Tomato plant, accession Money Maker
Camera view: tilt-top (135 deg); turntable rotation: 180 degrees
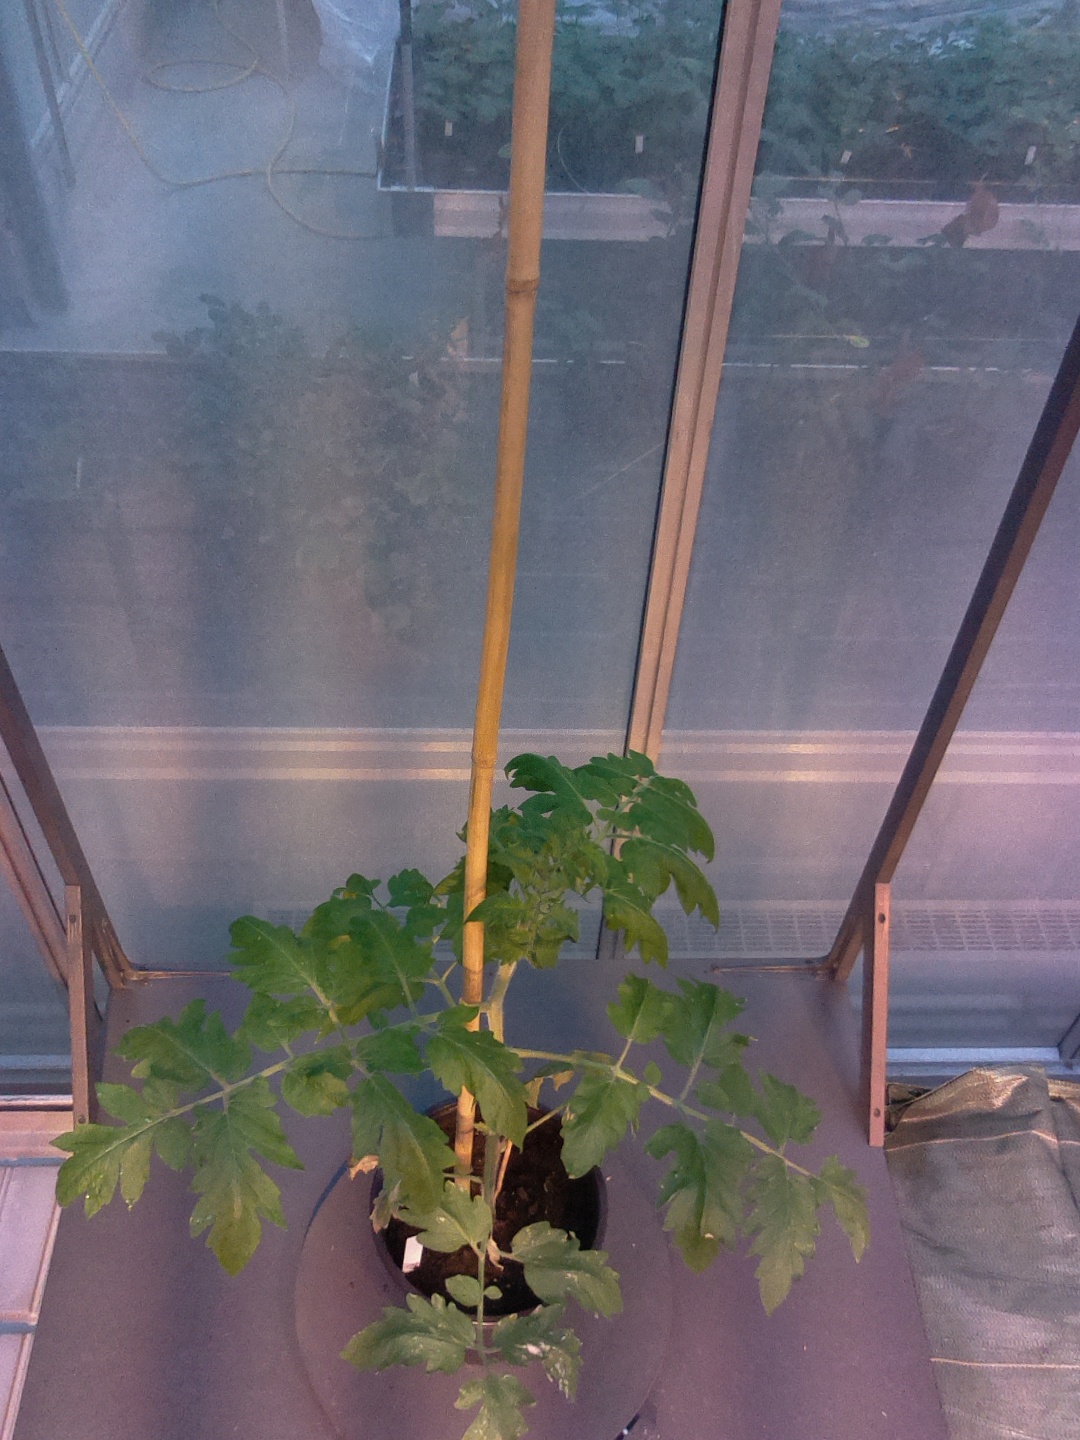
BBCH growth stage 52: 2 inflorescences visible